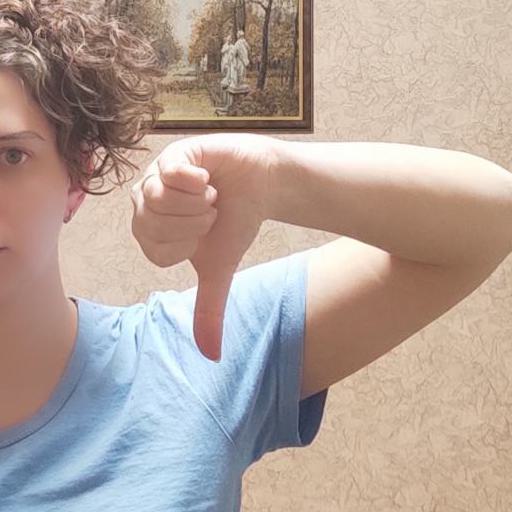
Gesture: dislike